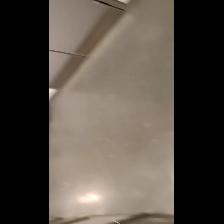
Label: NonHuman